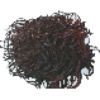
Label: rambutan